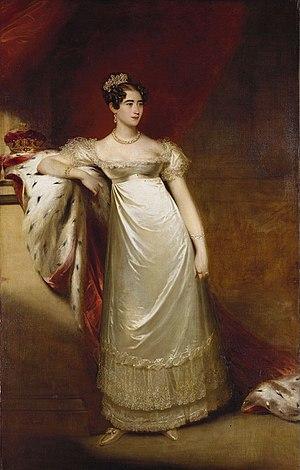
Le titre de comtesse, marquise et duchesse de Cambridge a été créé à plusieurs reprises dans la pairie d'Angleterre. Le titre est étroitement associé à la famille royale d'Angleterre.
La princesse Augusta de Hesse-Cassel était la femme d'Adolphe de Cambridge, le 10ᵉ enfant et 7ᵉ fils, de George III et Charlotte de Mecklembourg-Strelitz.